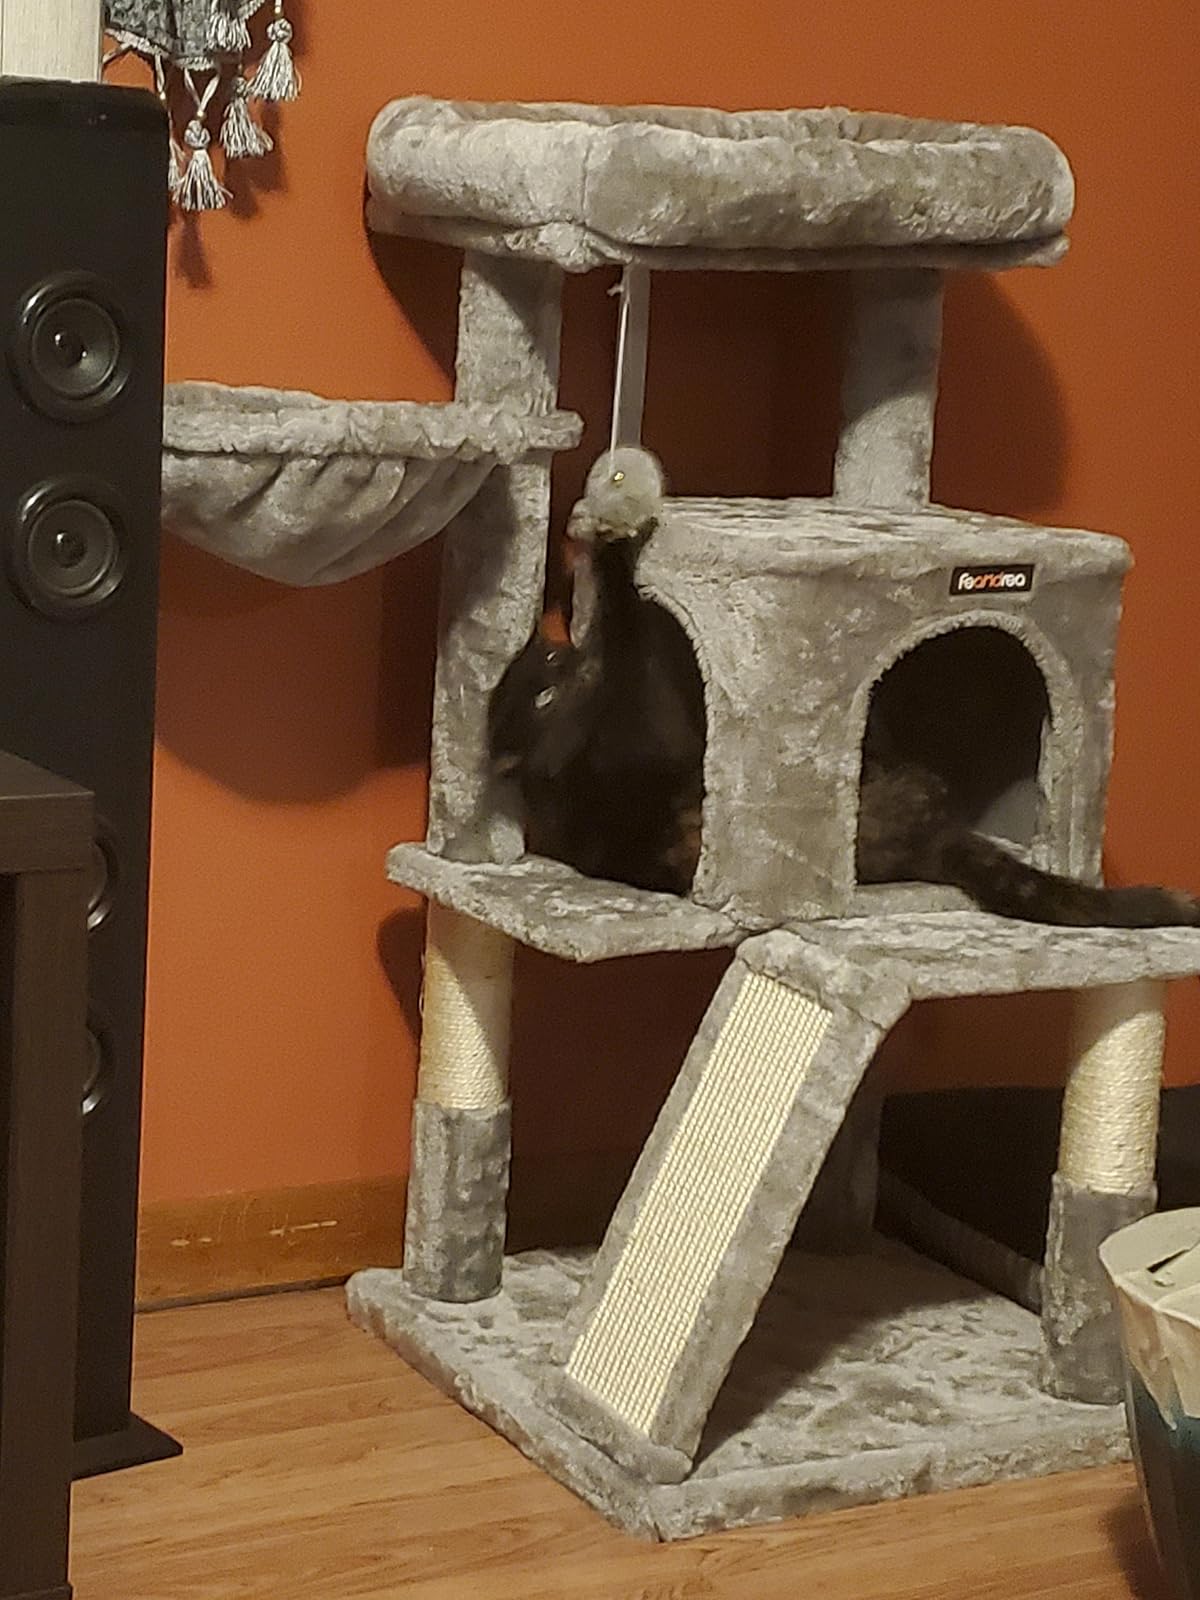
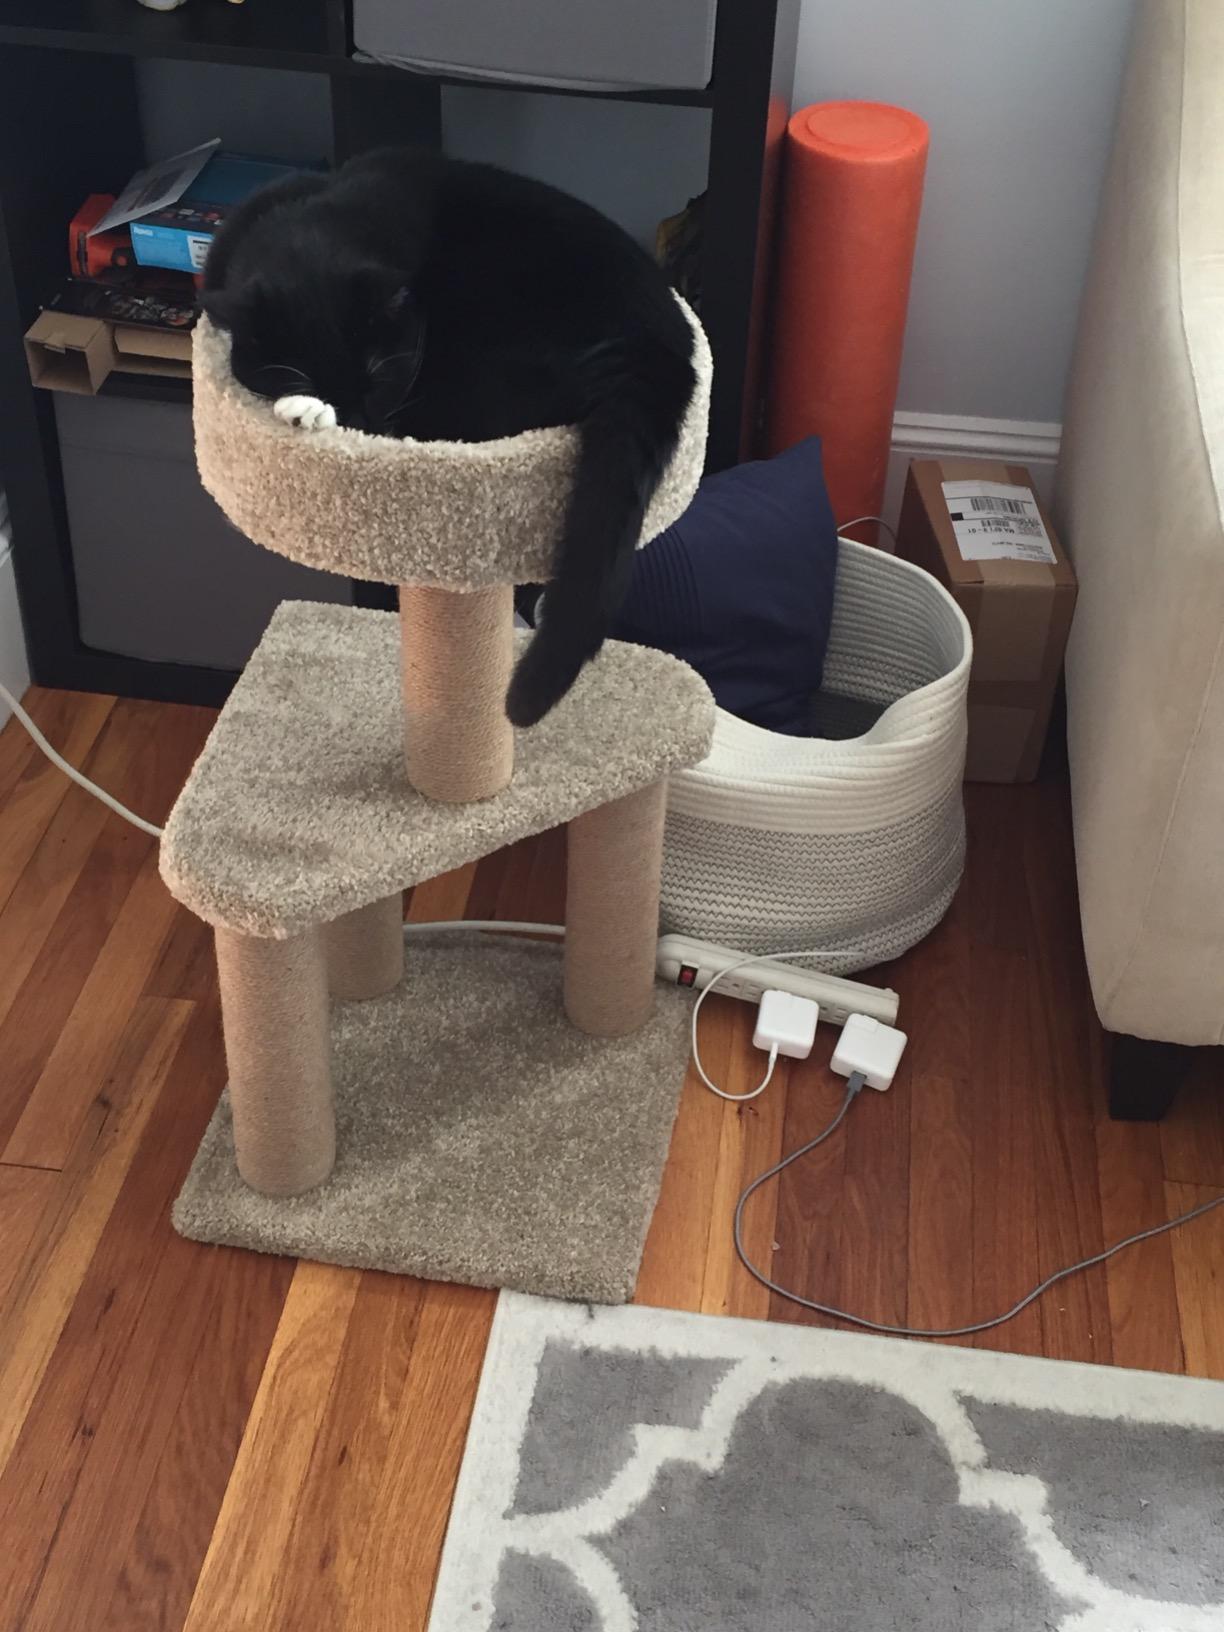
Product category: items_cat tree
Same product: no